Aerial archaeology

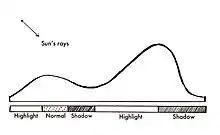

The choice between oblique and vertical photography depends on the specific research questions and the characteristics of the site being investigated. Often, archaeologists utilize a combination of both techniques to gain a comprehensive understanding of the archaeological record.